Answer in natural language. How many Doorframes are visible in the scene? Choose between the following options: 3, 2, 0, 4 or 1
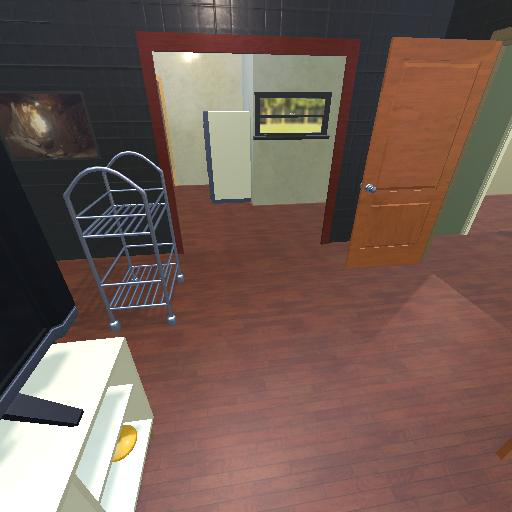
<answer>1</answer>